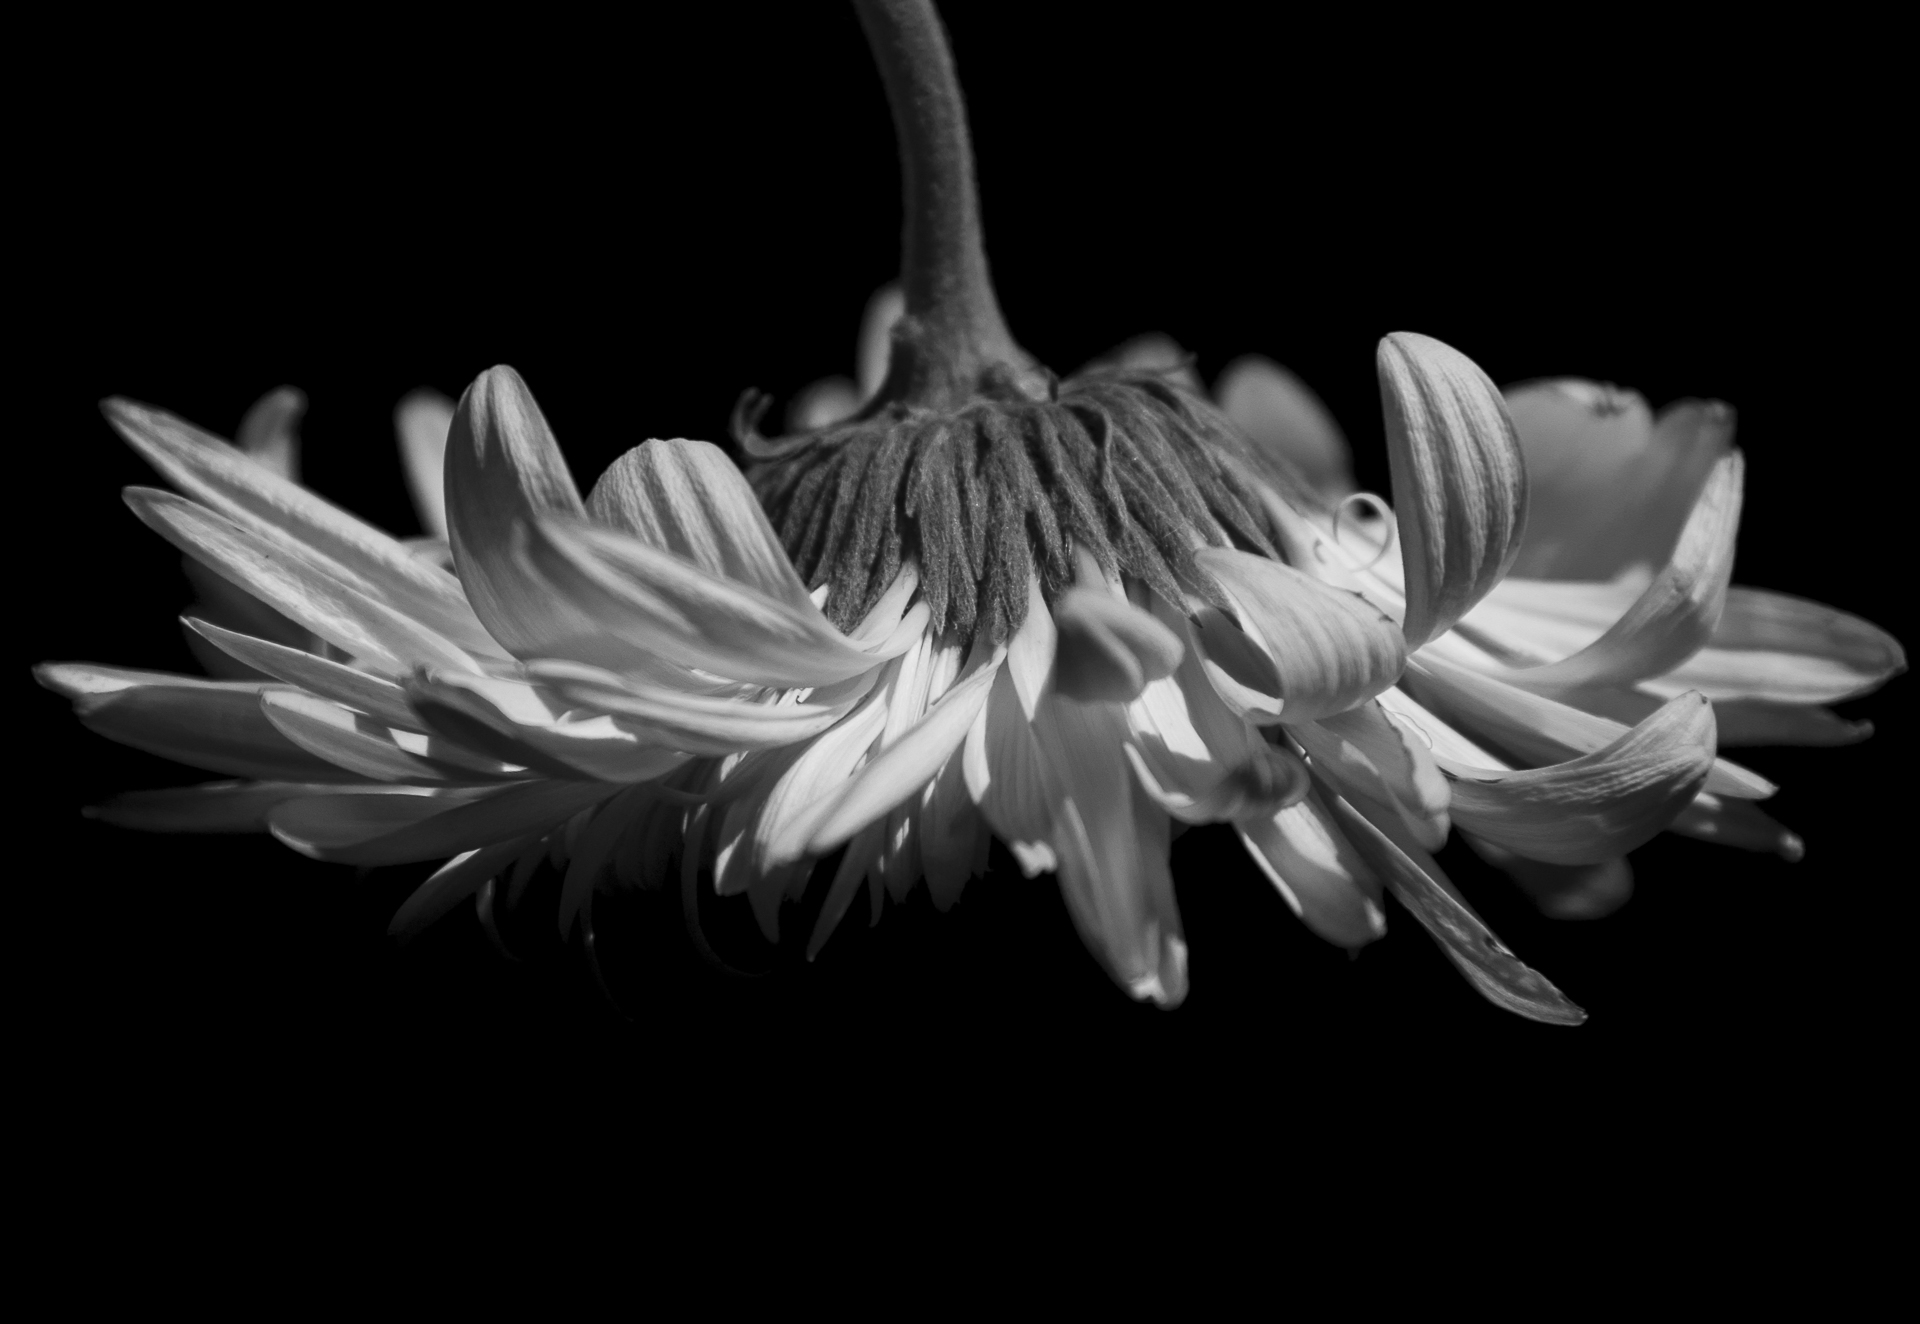
wing, black and white, plant, photography, flower, petal, photo, canon, studio, monochrome, flora, bw, blackandwhite, blackwhite, foto, argentina, canonef50mmf14usm, monochrom, canoneos6d, rodrigoparedes, buenosaires, ar, 160378, www160378com, canonef1635mmf28liiusm, canonef24105mmf4lisusm, studiolights, studioshots, macro photography, still life photography, monochrome photography